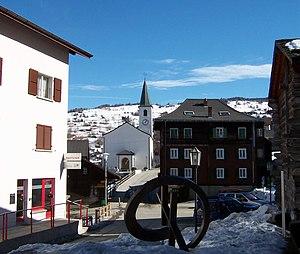
Unterbäch est une commune suisse du canton du Valais, située dans le demi-district de Rarogne occidental.